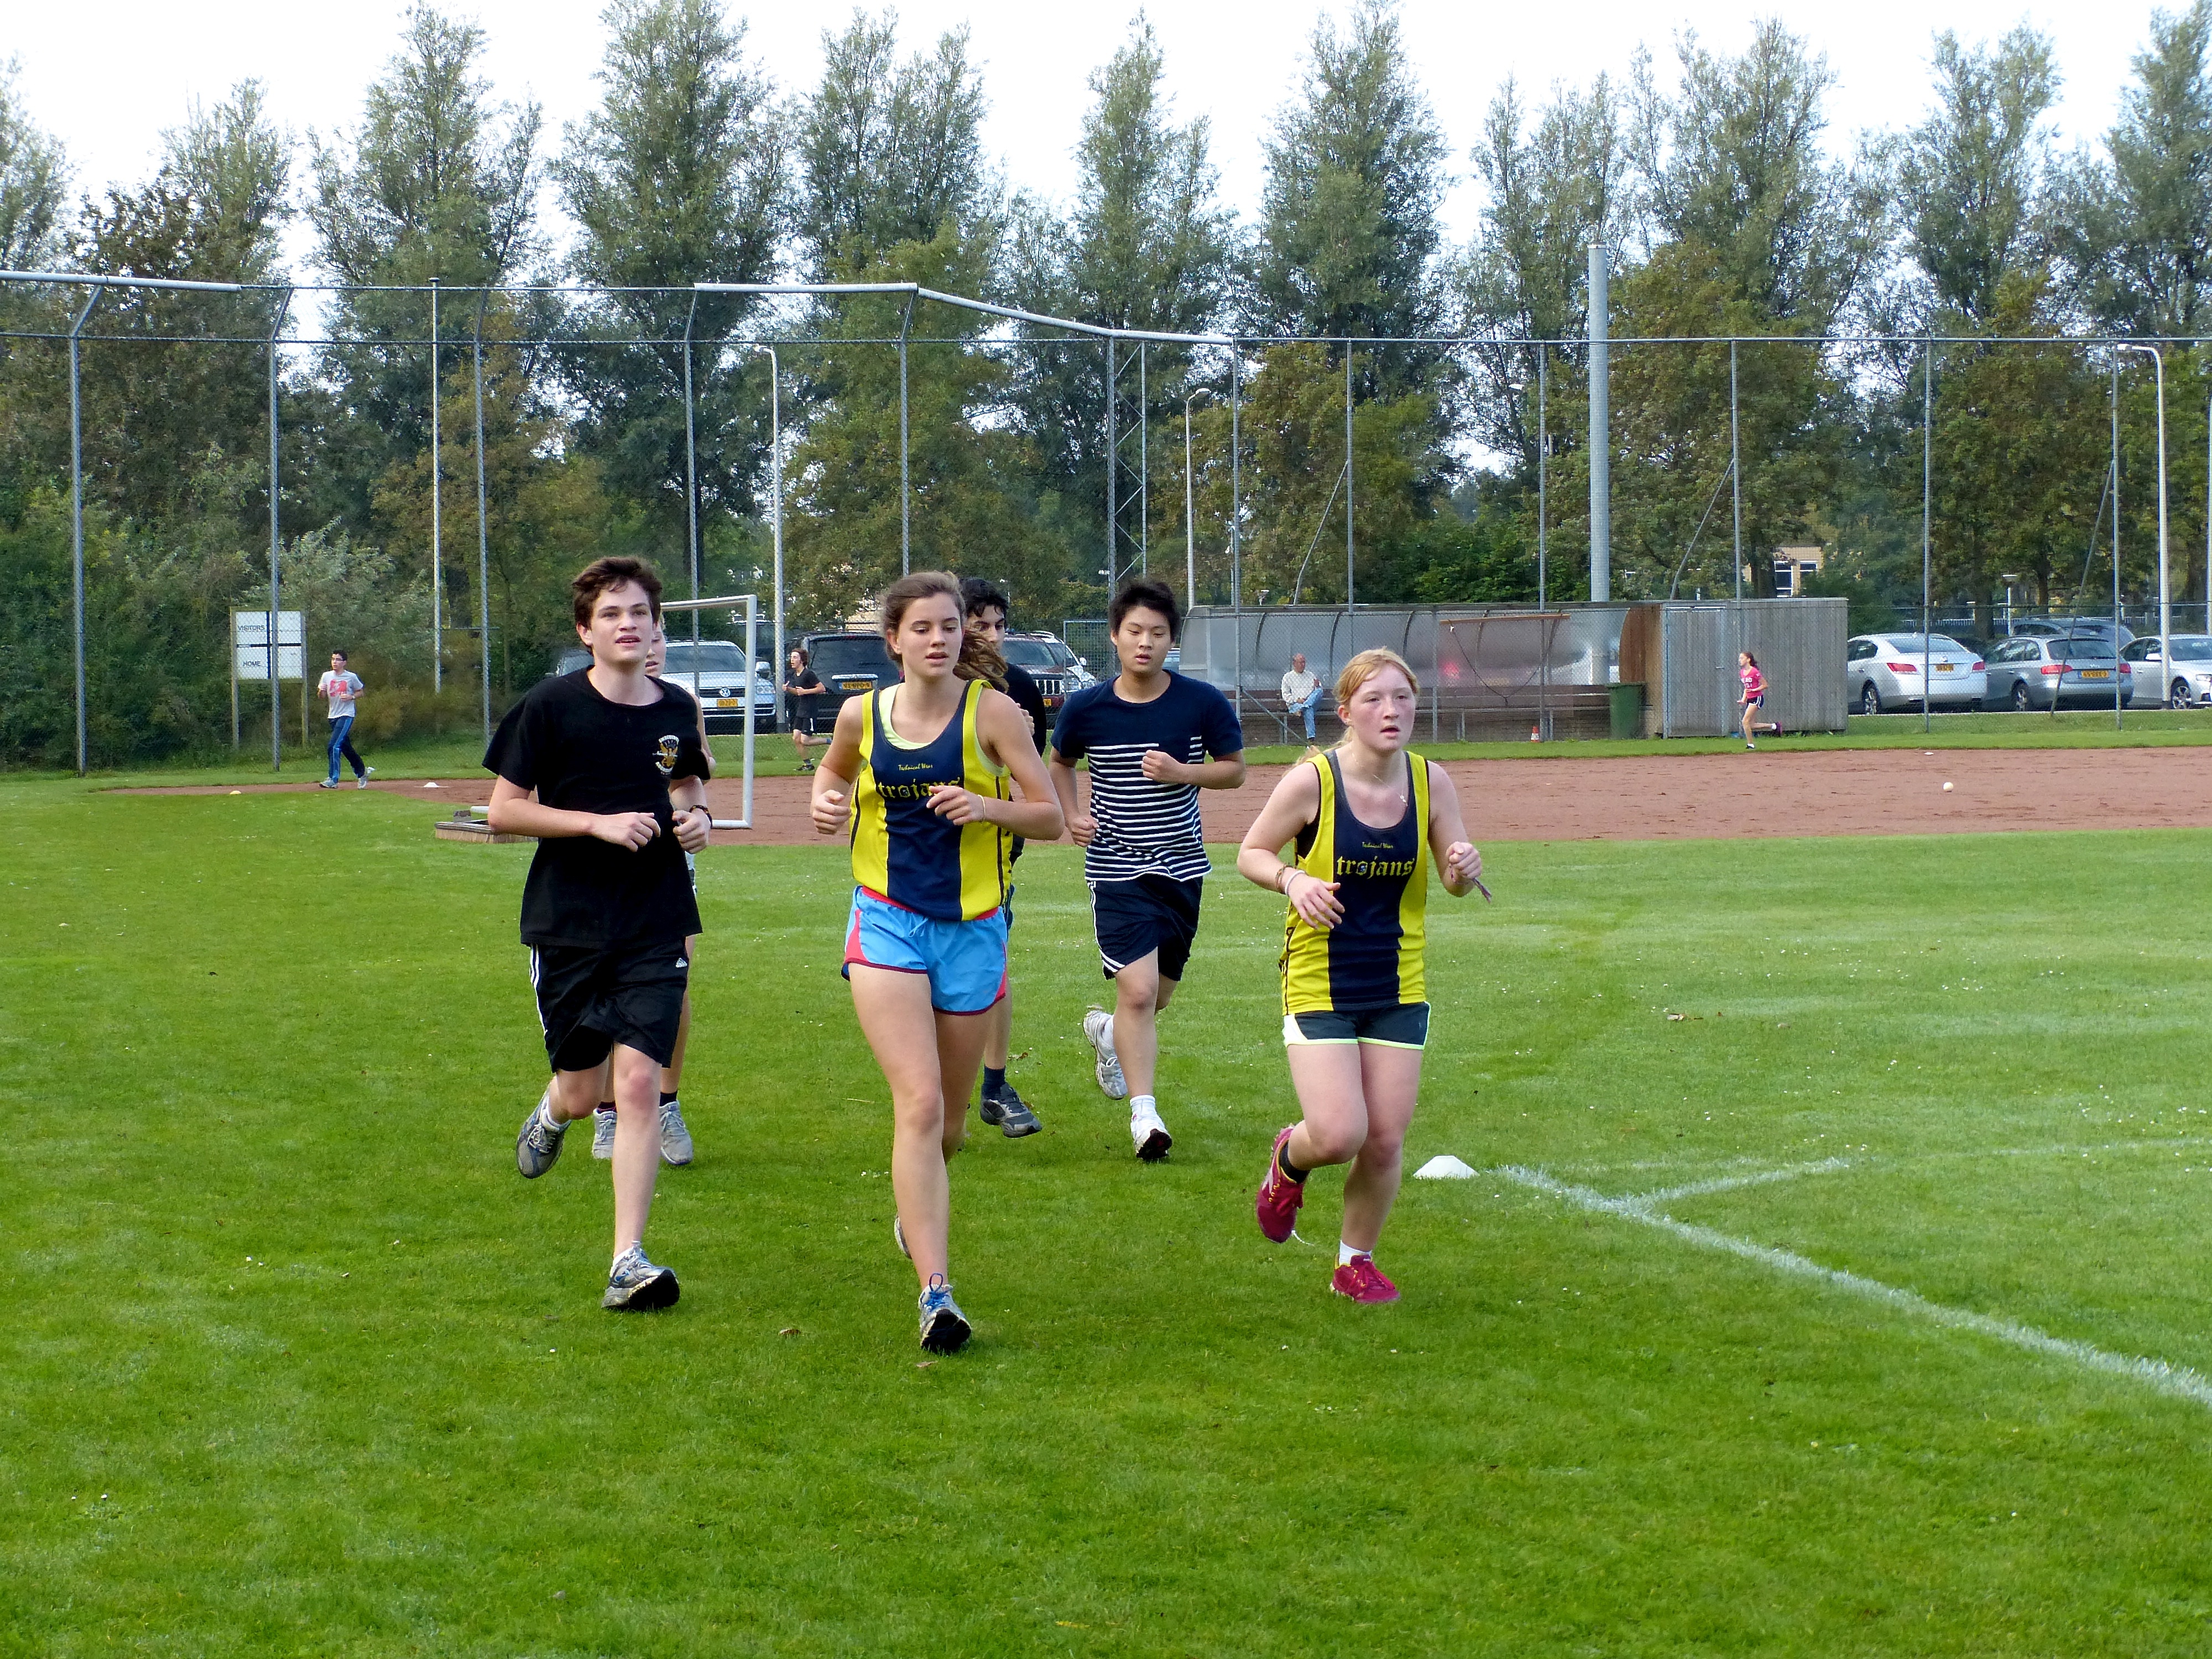
run, country, soccer, runner, cross, ash, player, hague, 2013, american, team, sports, school, tournament, team sport, cross country running, australian rules football